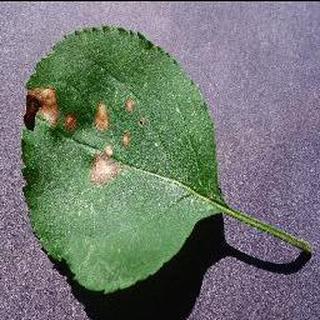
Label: apple_black_rot